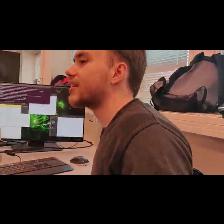
Label: Human